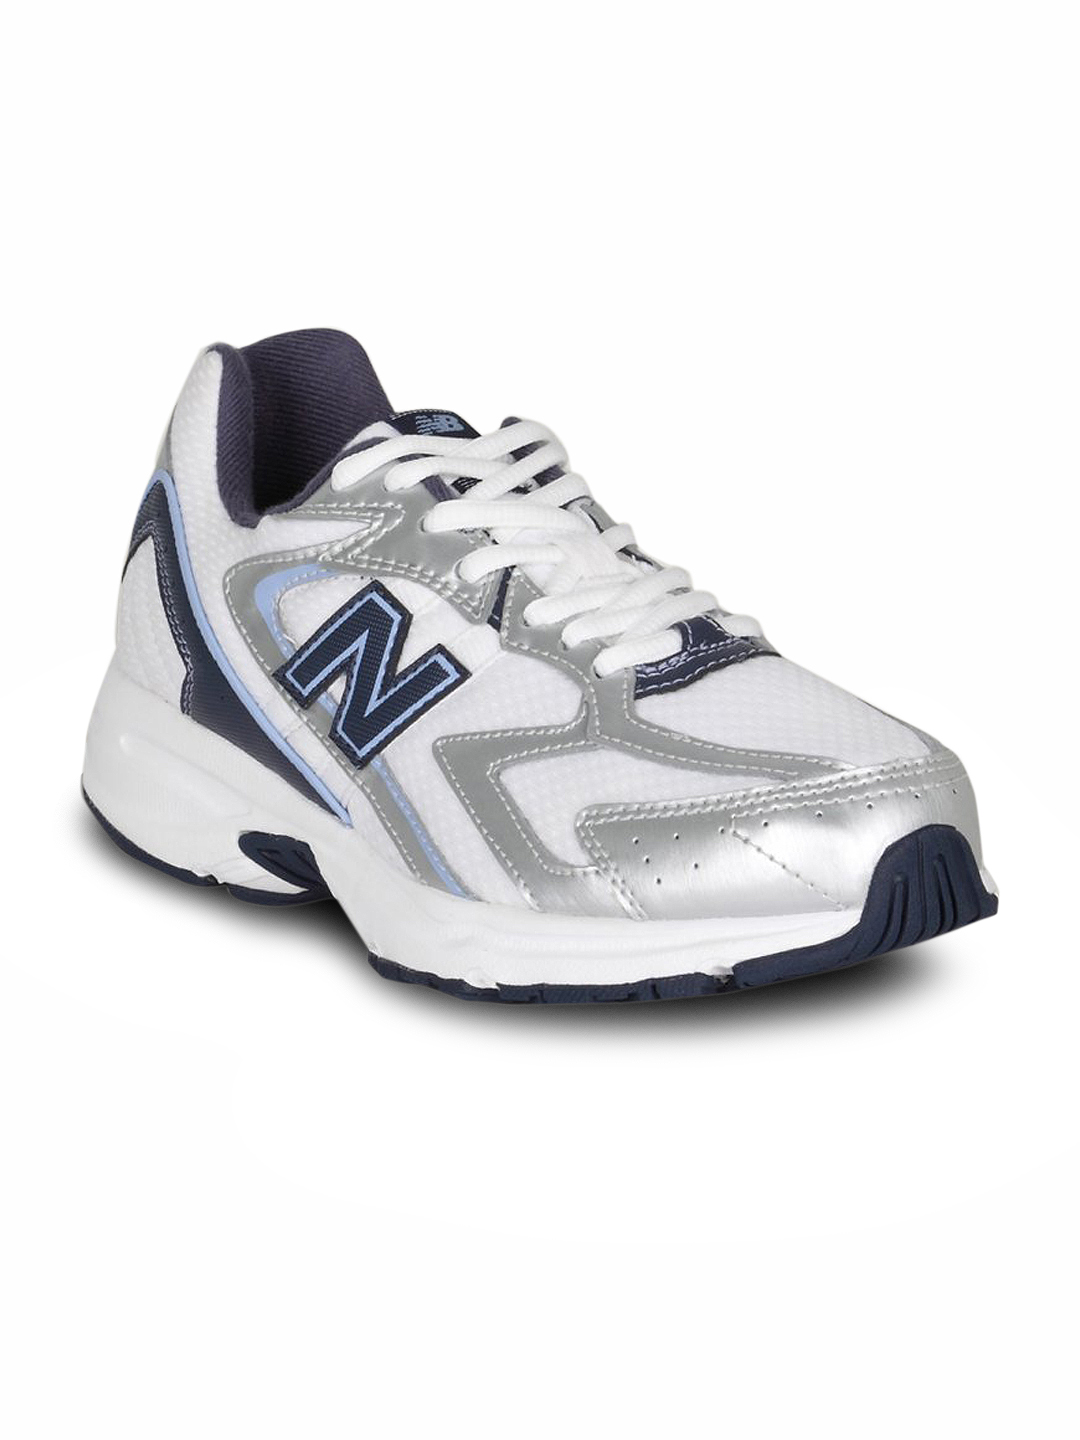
New Balance MR310 Women's Cushioning Grey Navy Shoe
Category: Footwear / Shoes / Sports Shoes
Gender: Women
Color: White
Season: Fall 2011
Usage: Sports